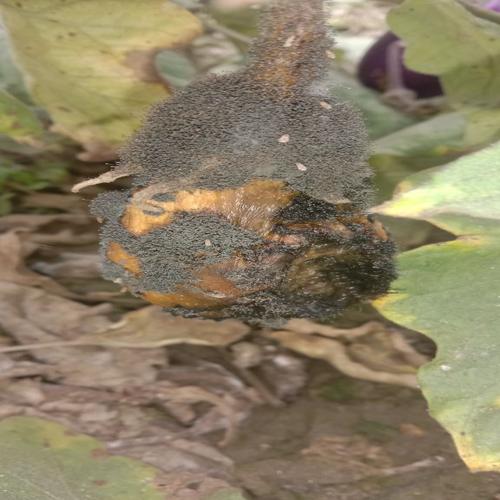
Label: Wet Rot